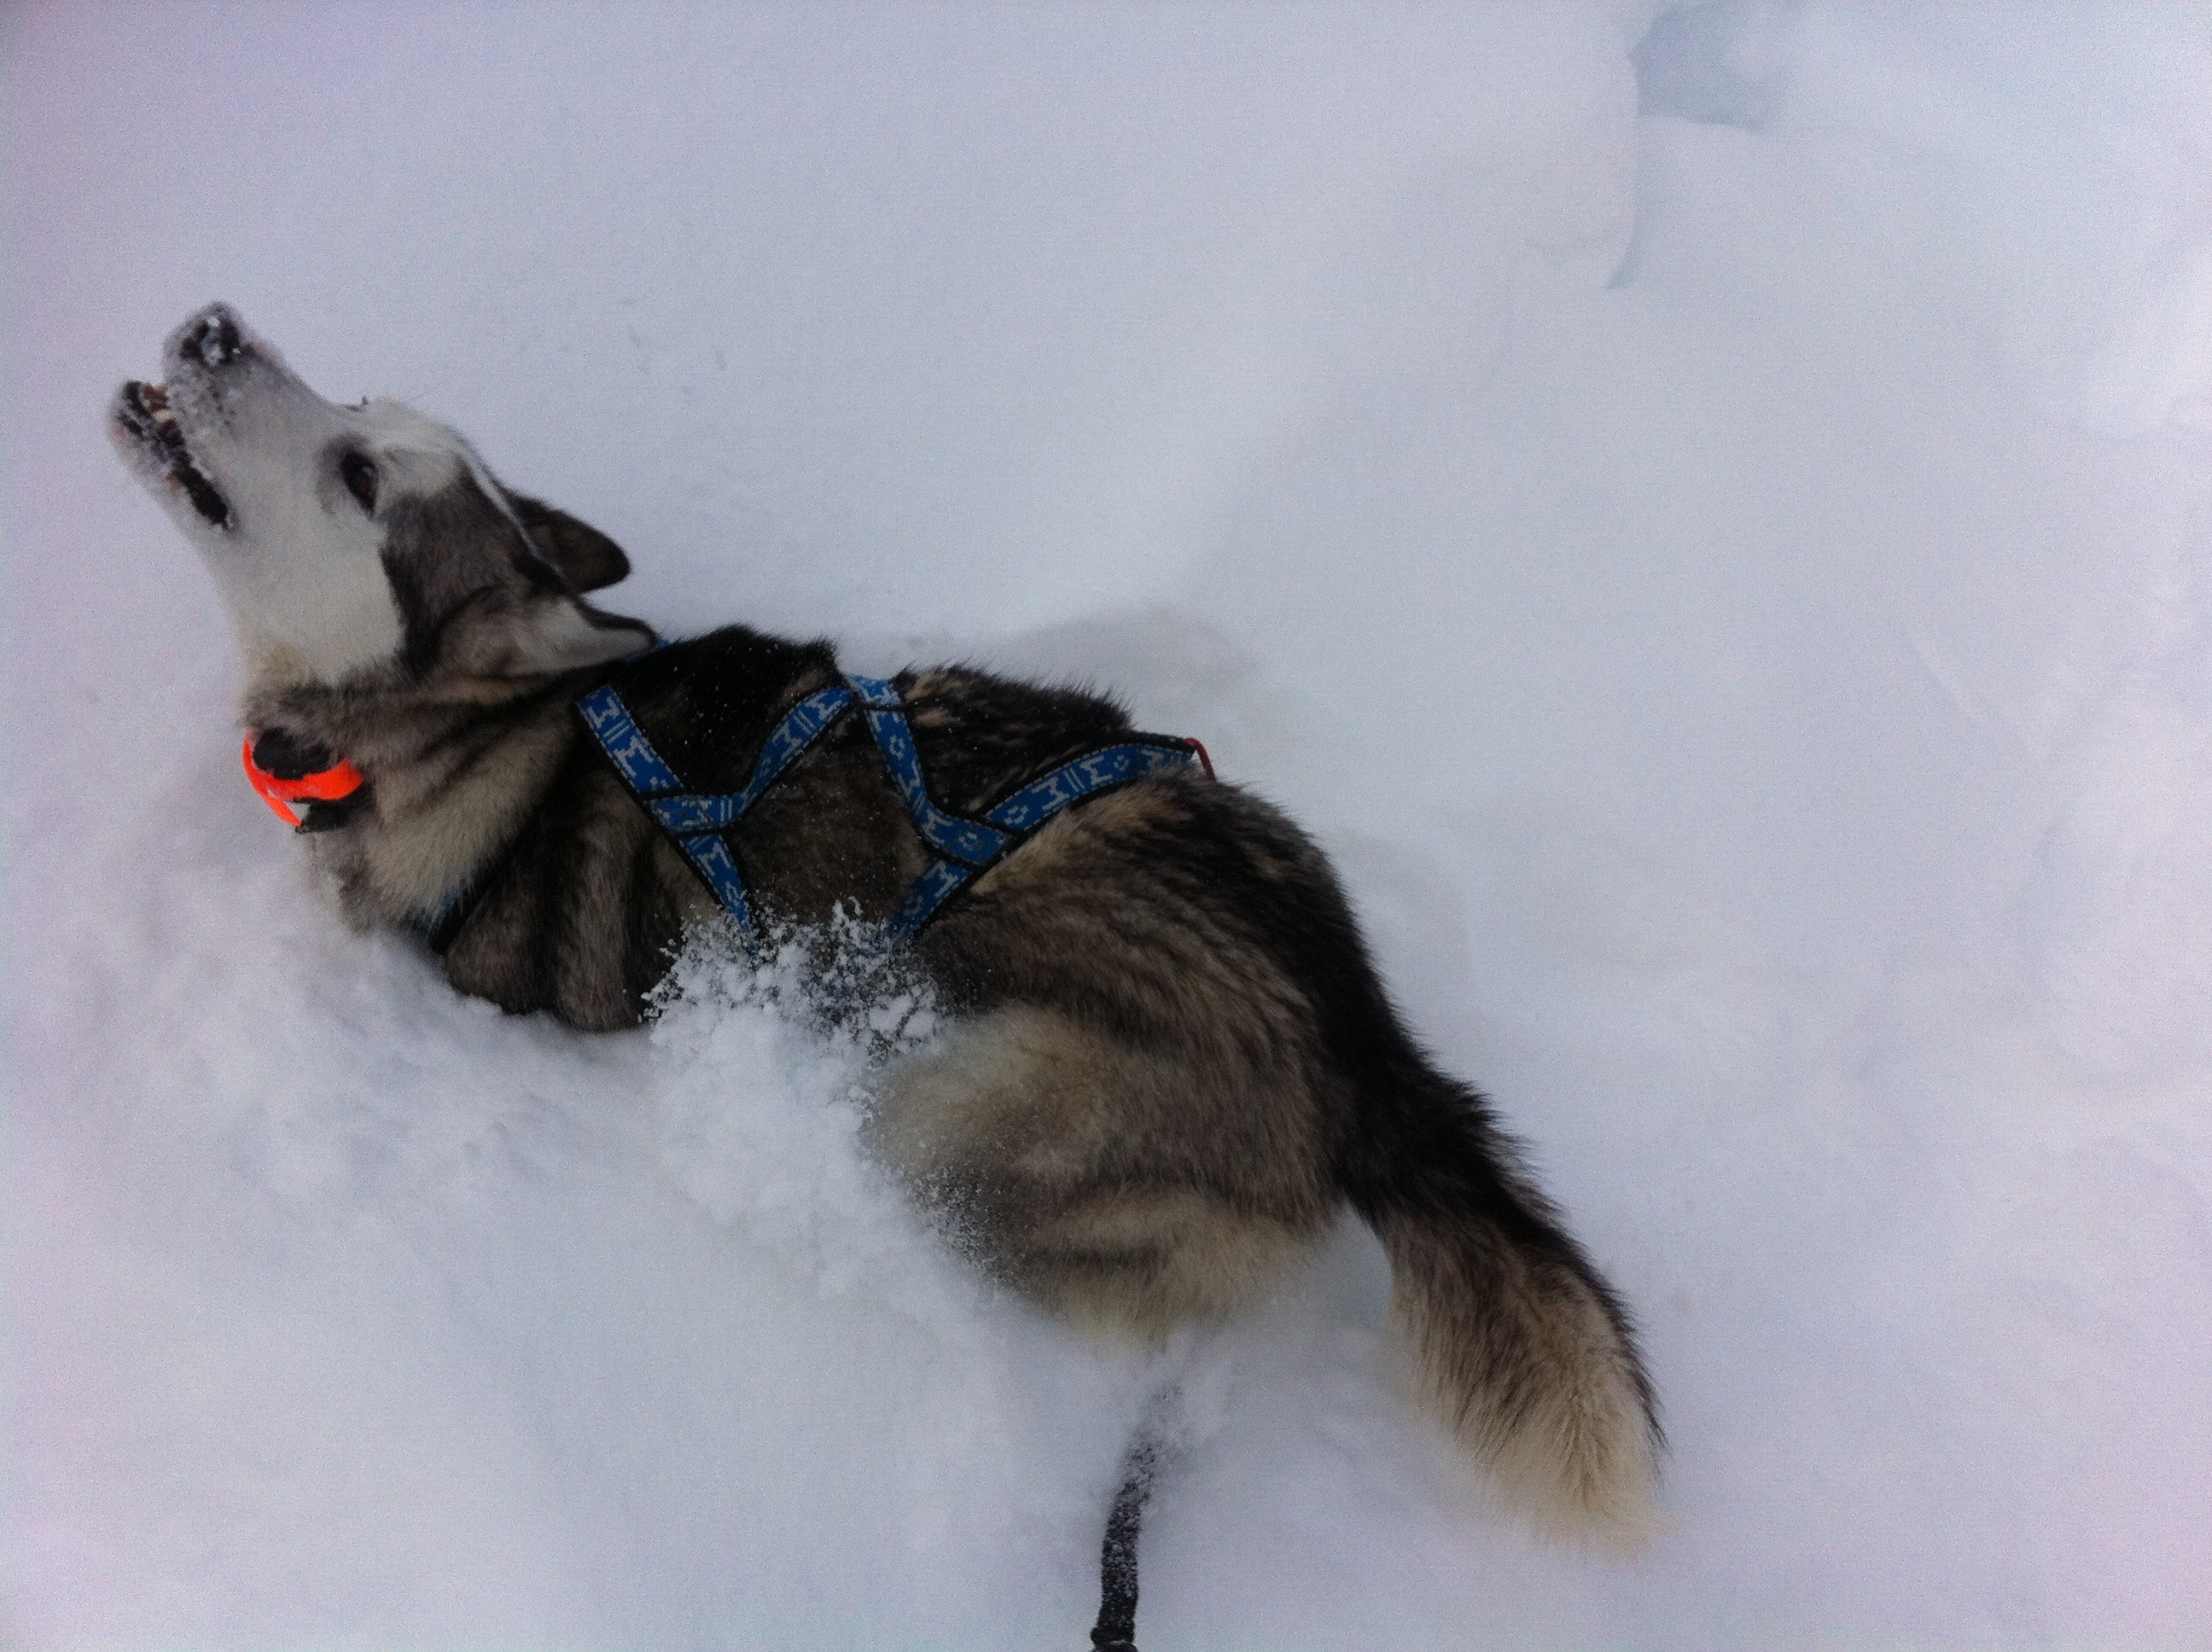
snow, winter, dog, weather, mammal, dog like mammal